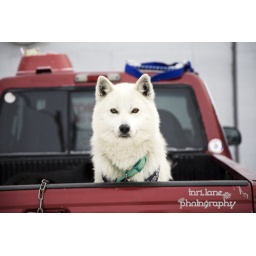
dog in truck